Akhlidin Israilov

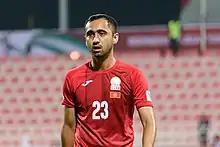
Israilov with Kyrgyzstan at the 2019 AFC Asian Cup

Akhlidin Shukurovich Israilov (tr. "Akhlidin Shukurovich Israilov"; born 16 September 1994) is a Kyrgyz professional footballer who plays as a midfielder.